Calema

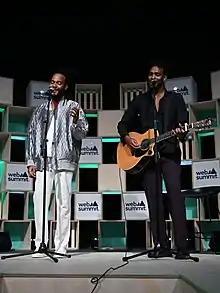
Calema performing in 2022

Calema are a music duo from São Tomé and Príncipe with origins in Portugal formed by the two brothers António Mendes Ferreira (born 5 April 1992) and Fradique Mendes Ferreira (born 19 March 1987). The name of the duo refers to the special undulation on the African coast.